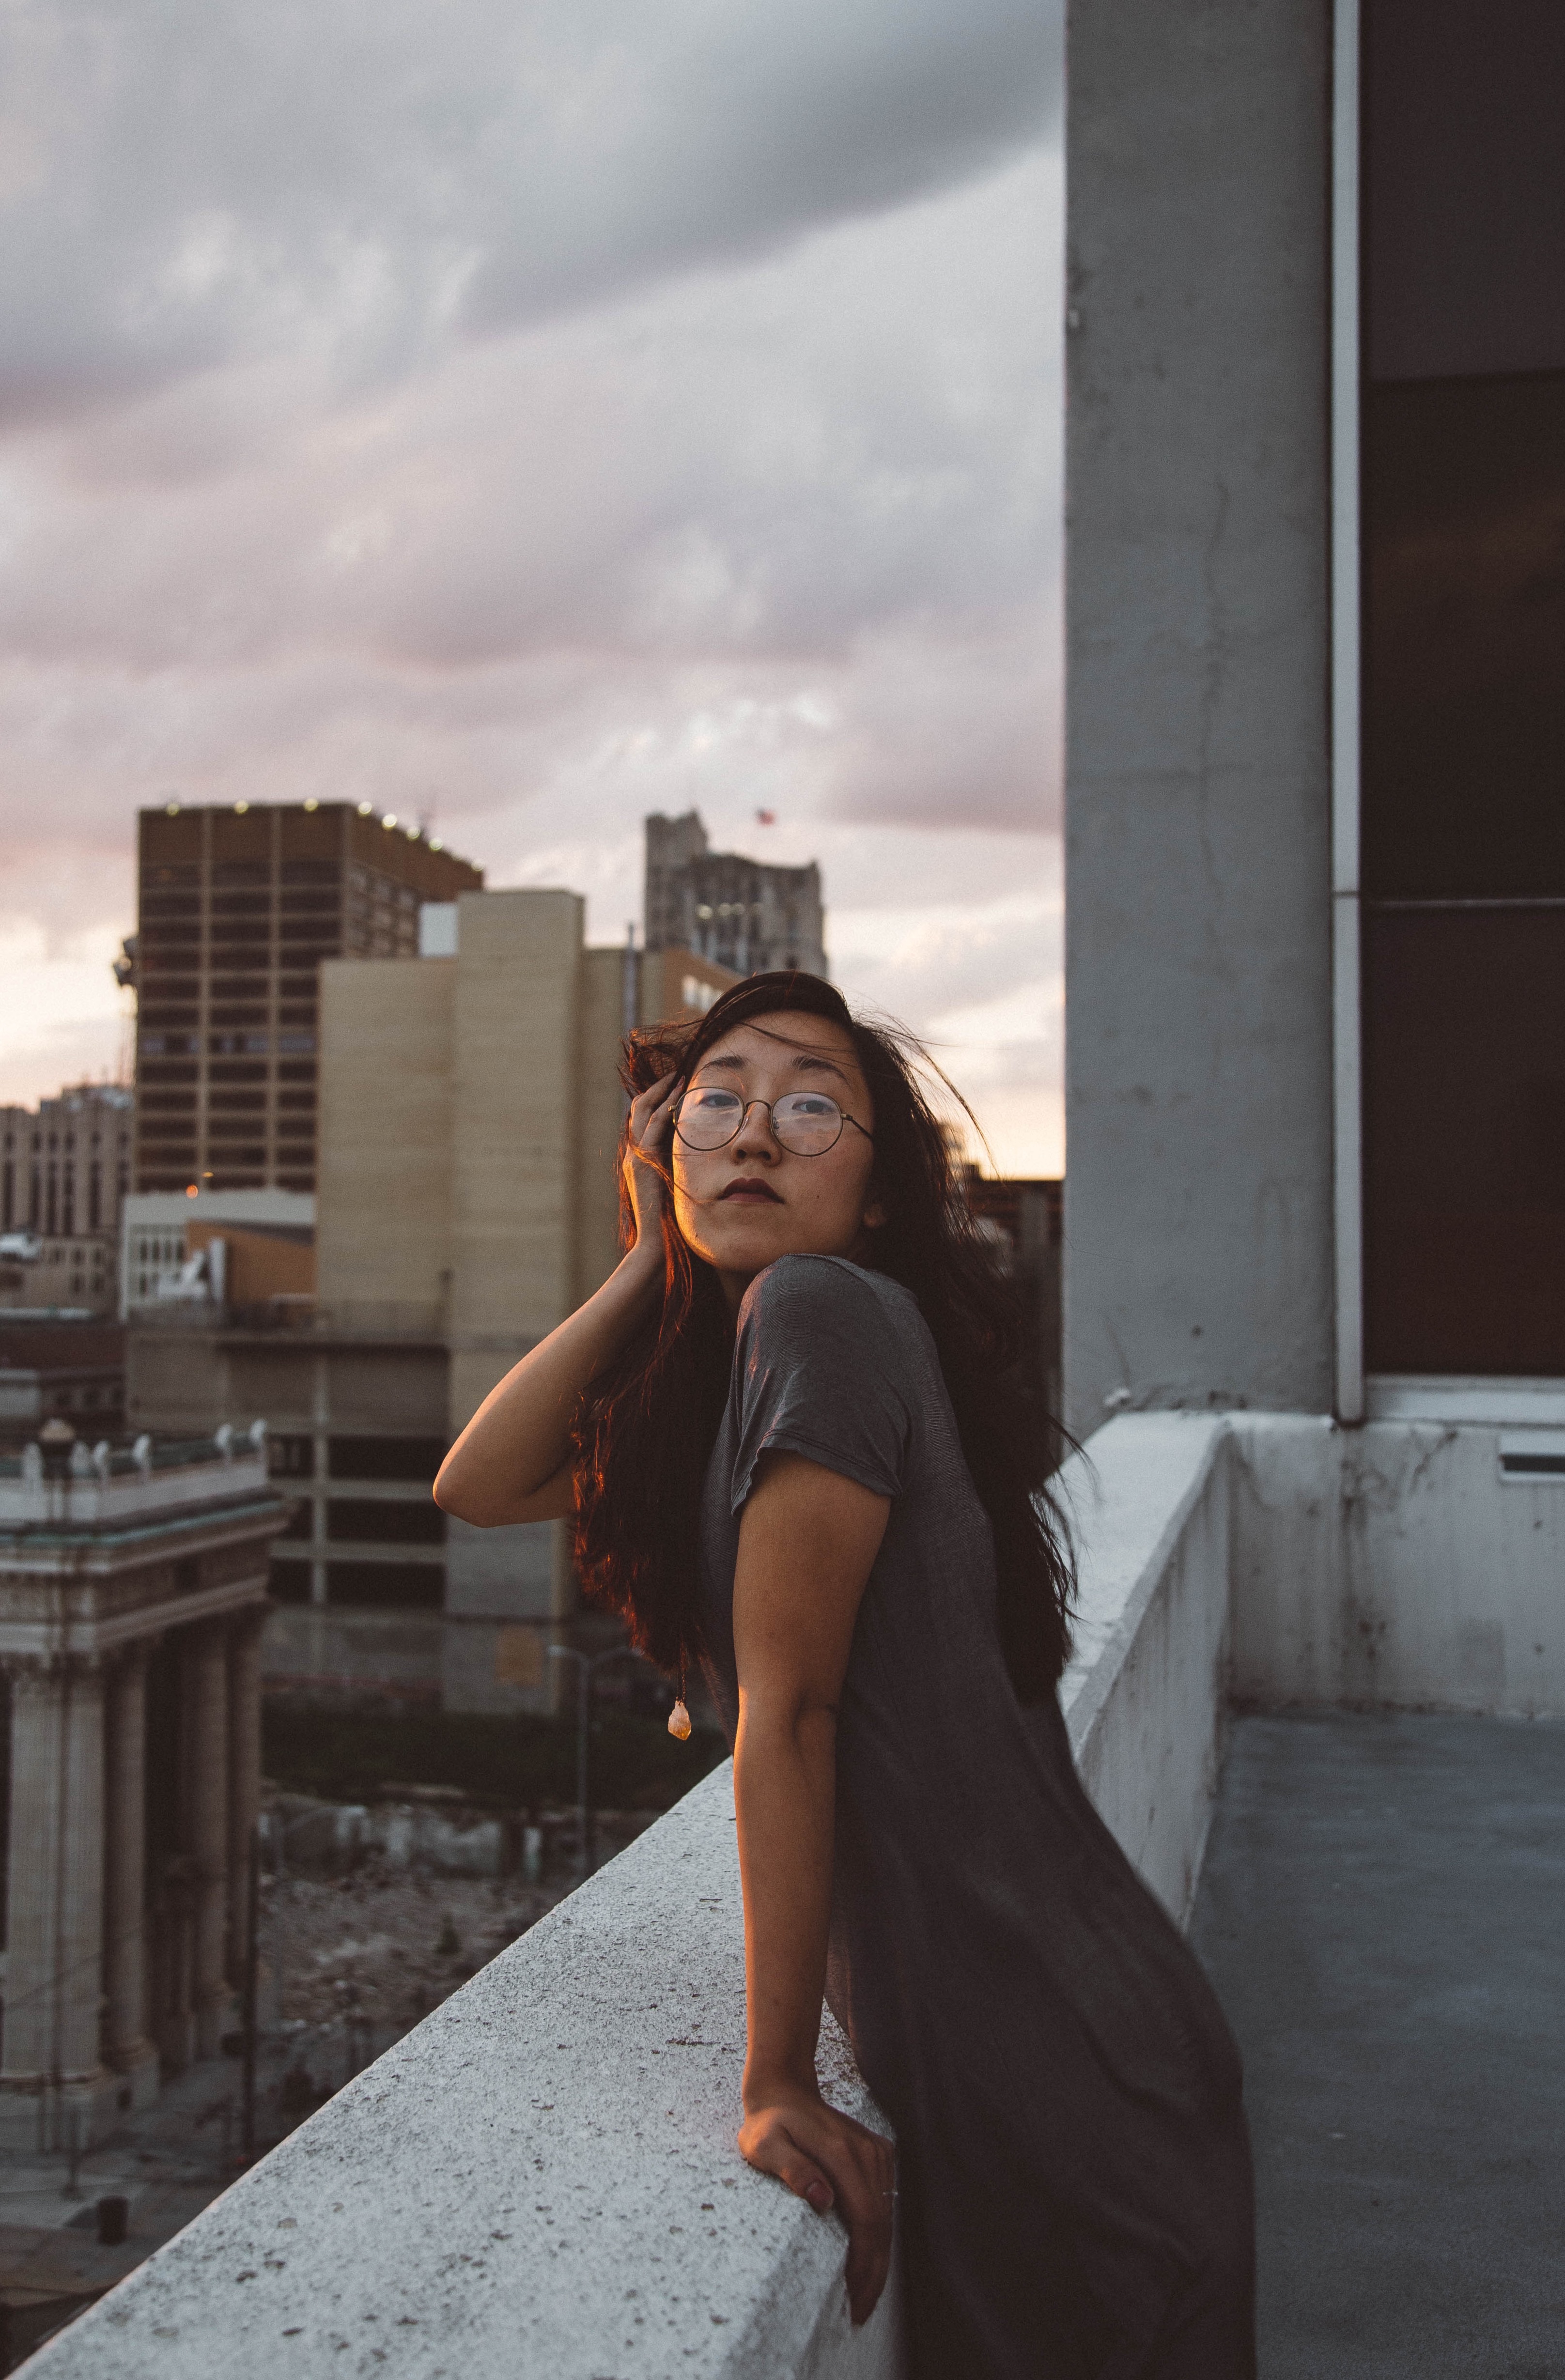
person, girl, woman, photography, portrait, model, color, fashion, black, bride, dress, photograph, snapshot, beauty, image, emotion, photo shoot, portrait photography, human positions